Murray, Utah

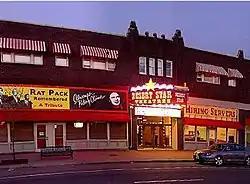
Desert Star Playhouse

Murray City Library was established on January 6, 1911, and started as one of the Carnegie libraries. Murray later created an additional small library in 1965 on Valley Drive. In 1992, Murray consolidated its two libraries into a new center on 5300 South that would permit it to have more books and include study space and conference rooms. The new library was further renovated in 2008, increasing public computers and Wi-Fi access throughout the building. The historic Carnegie library on Vine Street was demolished in 2020 to make way for new development. Murray's library is independent from the Salt Lake County and Salt Lake City library systems. However, there is a reciprocal borrowing agreement between all three entities.